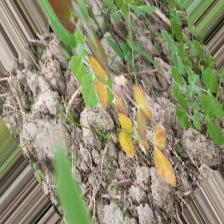
Label: Ascochyta blight